Pen y Bryn

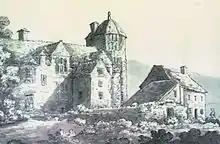
Pen y Bryn in 1811, sepia drawing by Sir Richard Colt-Hoare

The modern Garth Celyn is defined by the Royal Commission on the Ancient and Historical Monuments of Wales (RCAHMW) as a series of features, including the house Pen y Bryn itself, a large 'barn', and earthen terraces and scarps, collectively interpreted as an enclosure 90–100 metres across. The name "Garth Celyn" may be translated as "Holly Enclosure" or "Holly Hill" in Welsh. The use of the term "Aber Garthcelyn" has changed through time; as late as 1725, it could refer to the entire parish.